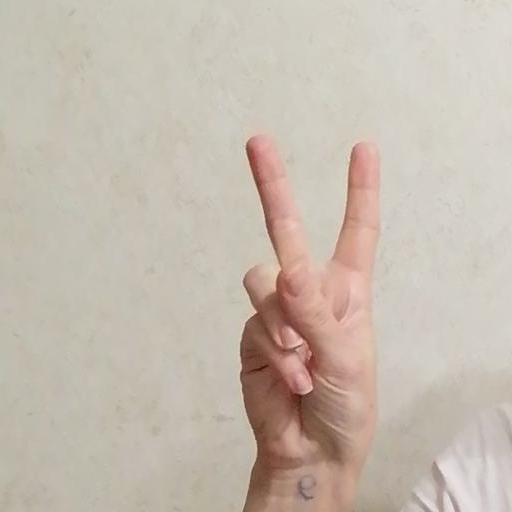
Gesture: peace